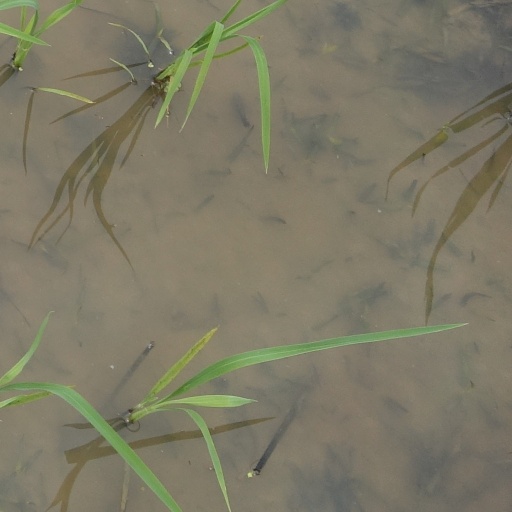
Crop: rice